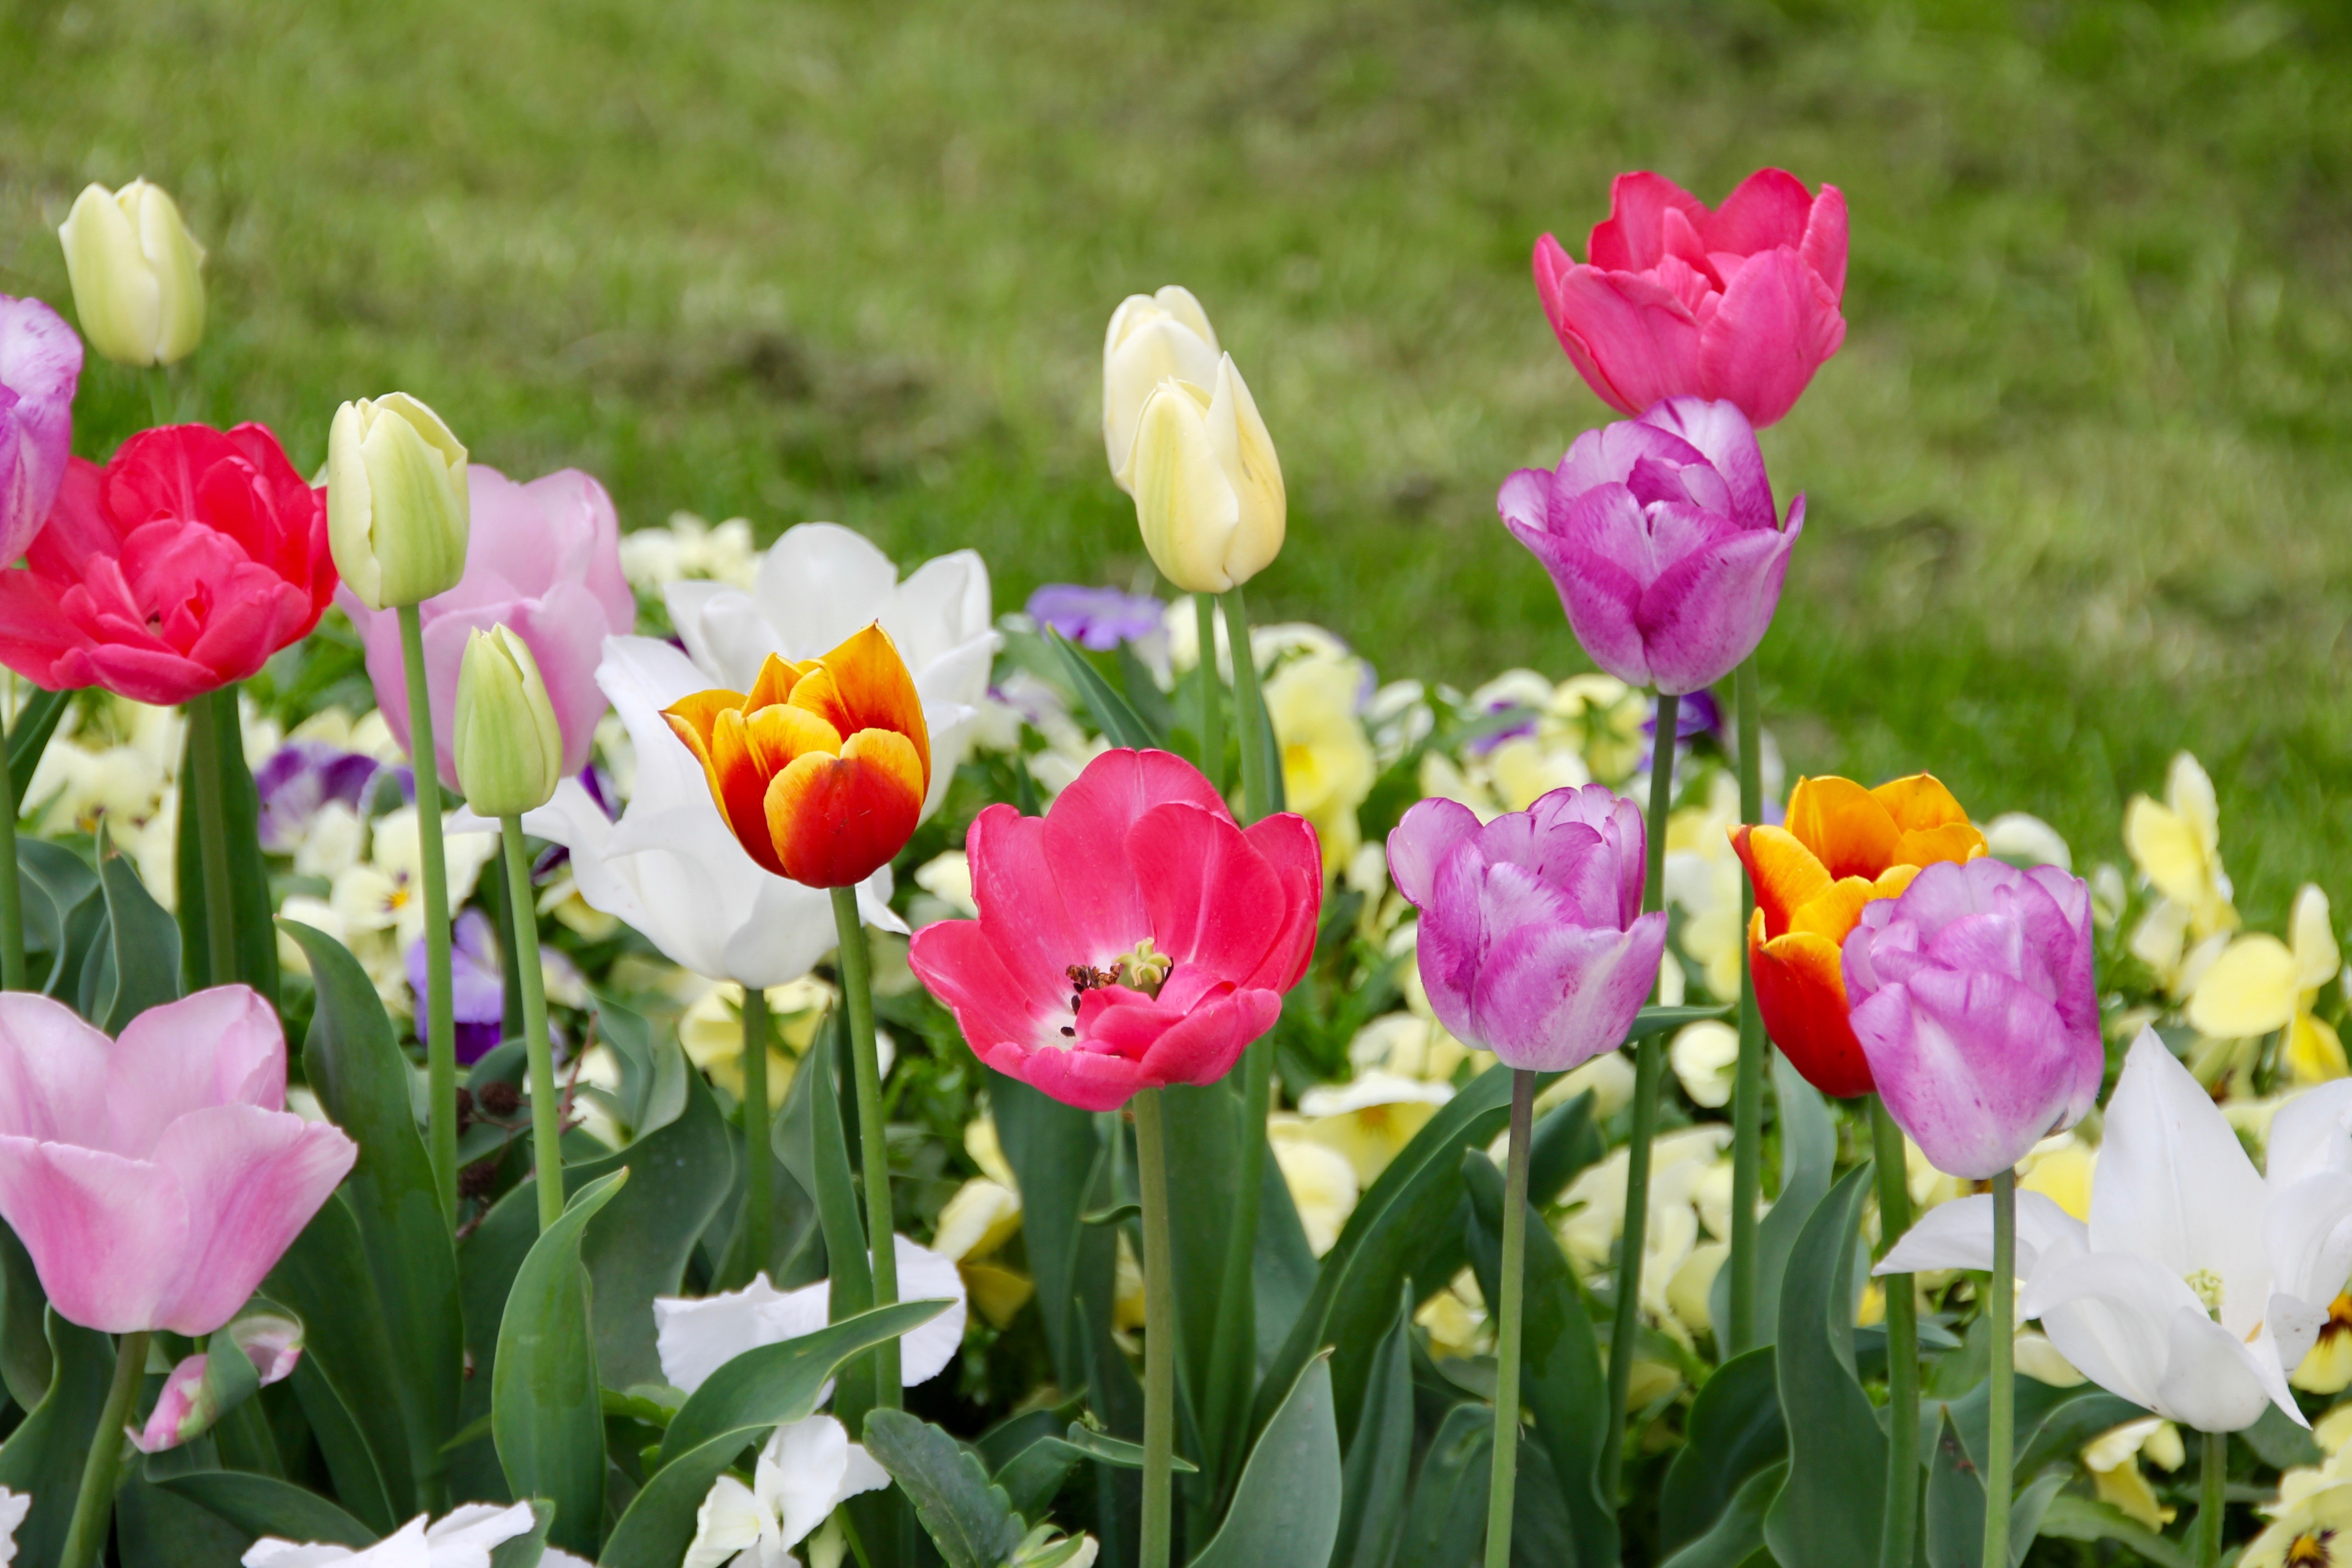
plant, flower, purple, petal, tulip, red, tulips, tulipa, flowering plant, schnittblume, lily family, tulpenzwiebel, breeding tulip, land plant